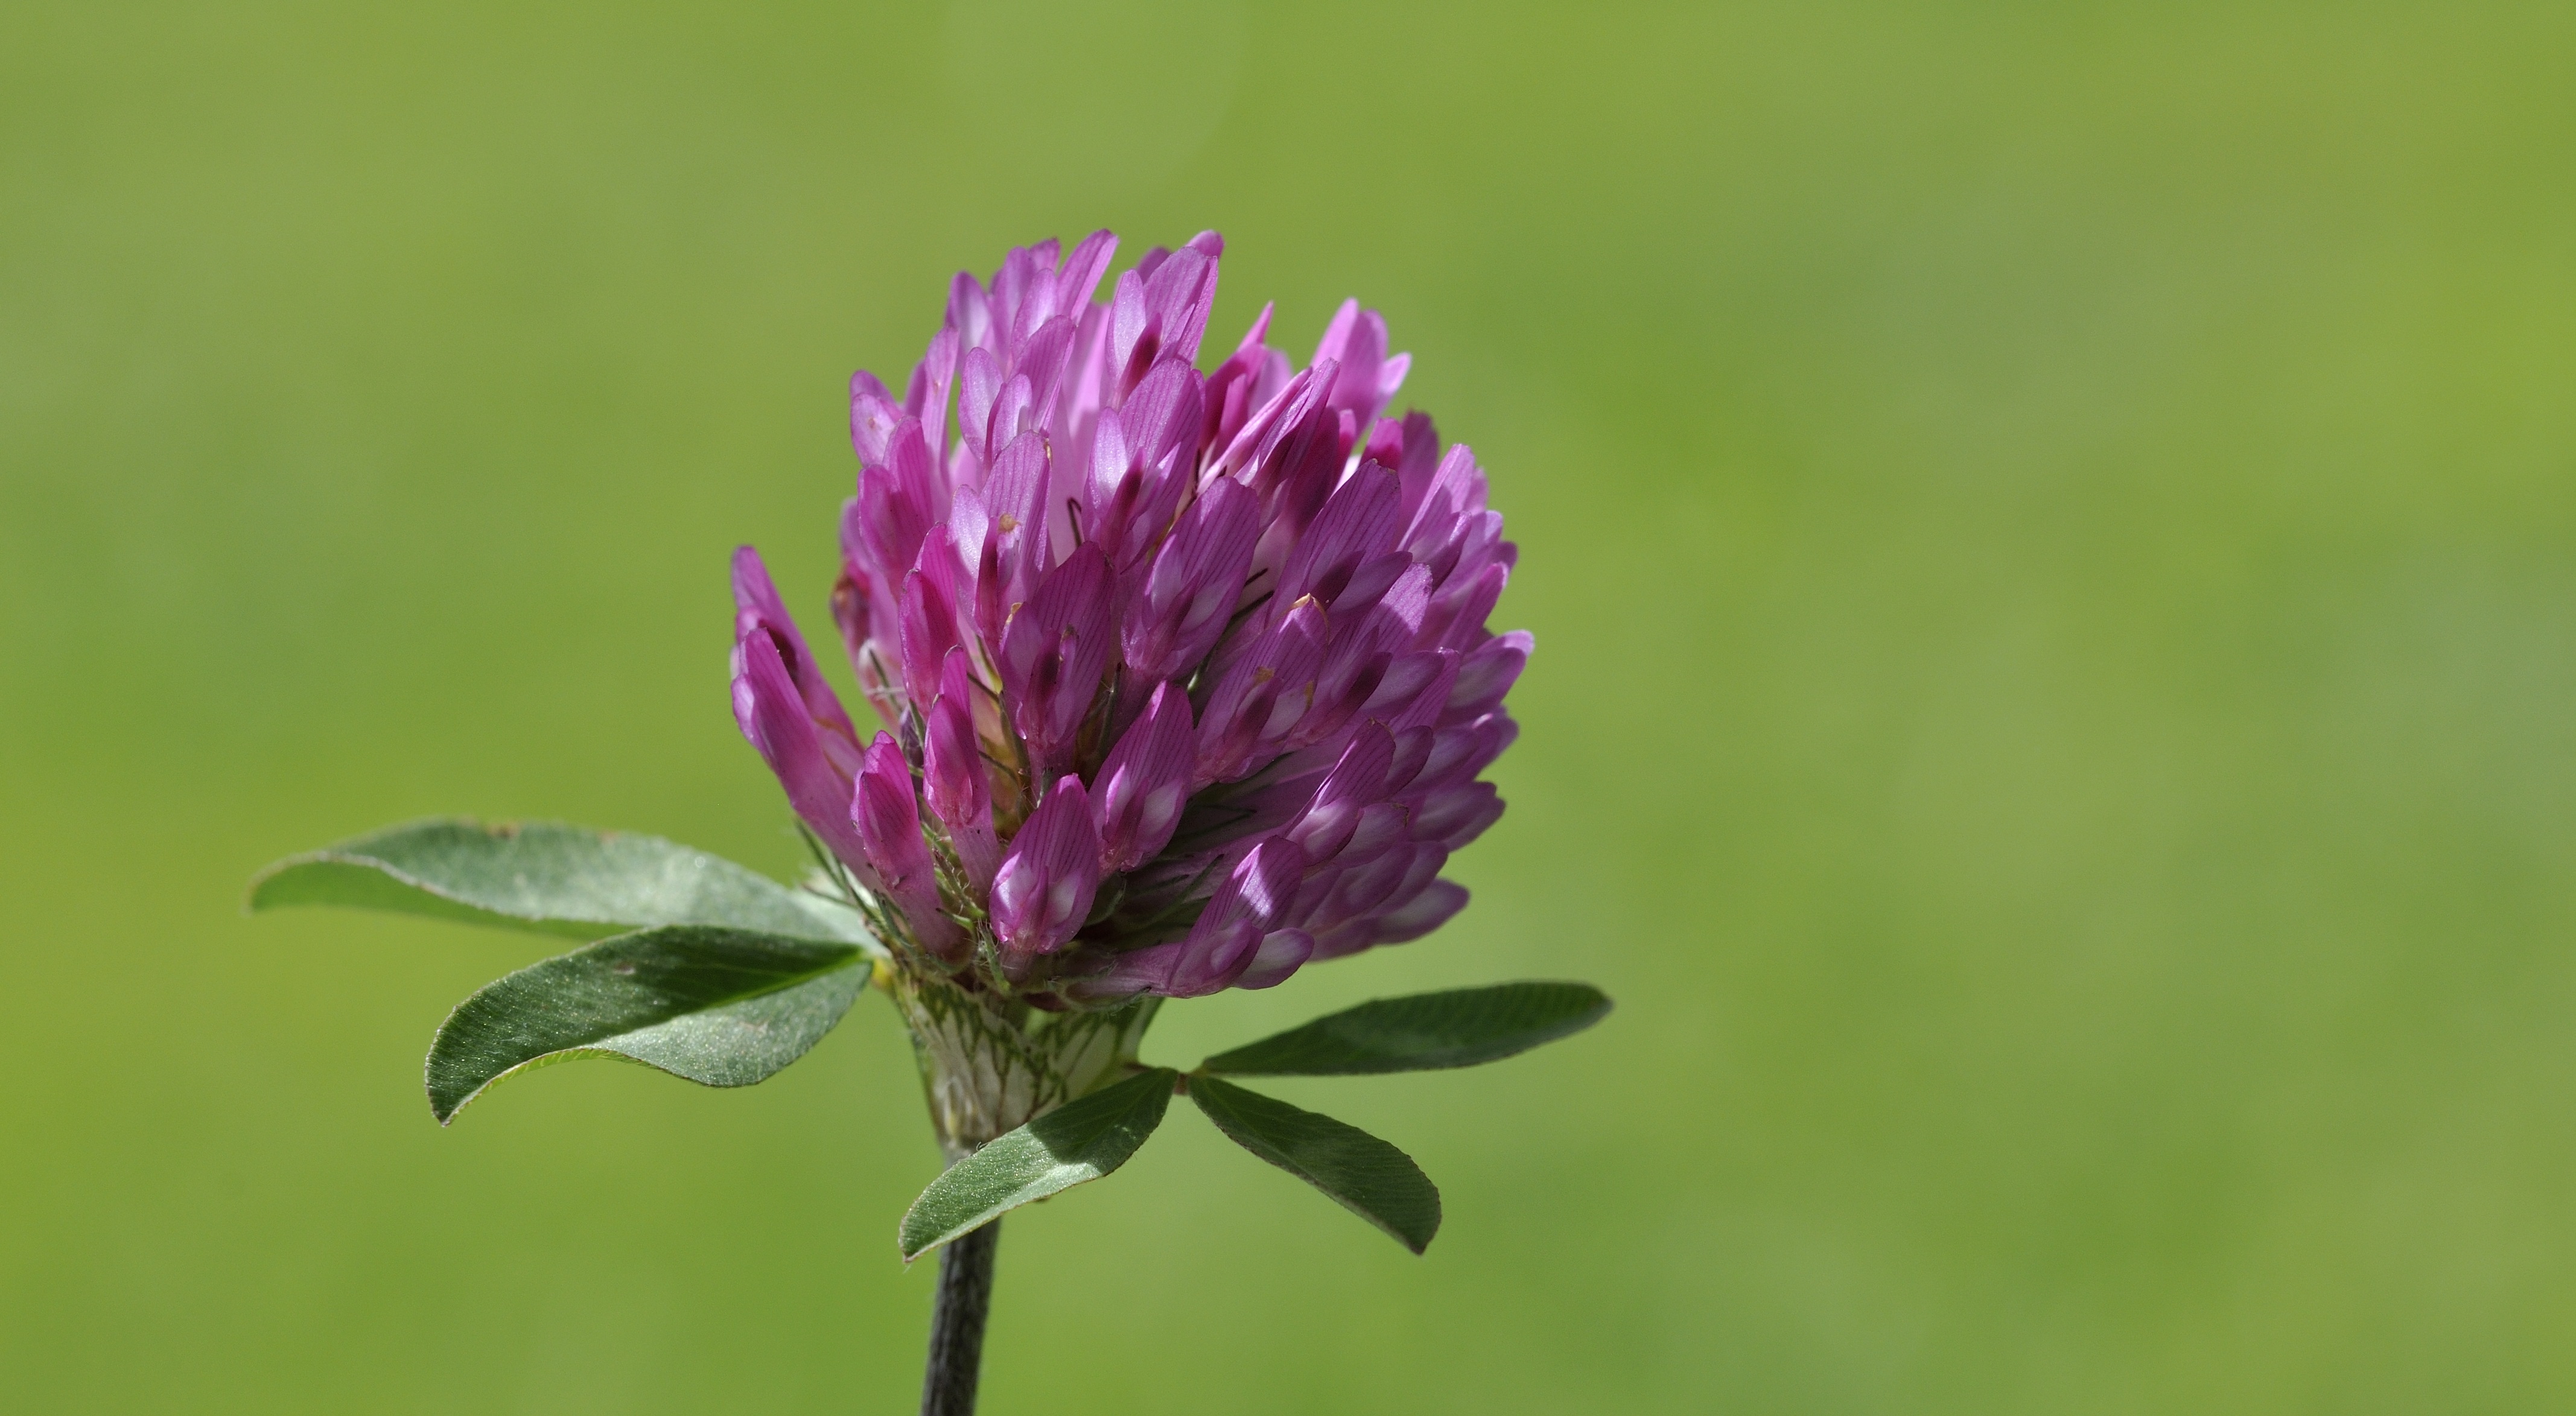
nature, blossom, plant, flower, purple, petal, bloom, close, flora, clover, wildflower, thistle, klee, macro photography, flowering plant, daisy family, wiesenklee, land plant